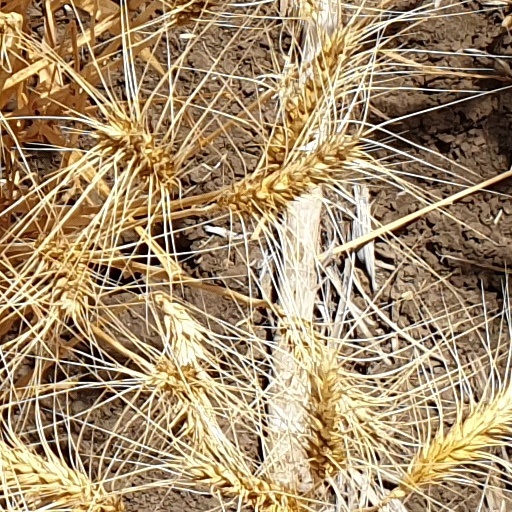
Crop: wheat